2010 floods in Thailand and north Malaysia

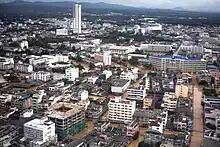
Aerial view of Hat Yai during the floods

Prime Minister Abhisit Vejjajiva said the cabinet had agreed to the proposals aimed at helping flood victims. Besides, the cabinet had also agreed to allow the Finance Ministry to divert 4 billion baht from its Strong Thailand budget, in addition to the 20,000 million baht central budget already approved, for the same purpose. As for the 5,000-baht compensation for each flood victim's family, the government would disburse the amount this week, starting in Nakorn Ratchasima Province. The Interior Ministry would be tasked with verifying information on rental houses affected from floods to ensure that compensation would be paid to only those eligible for it.